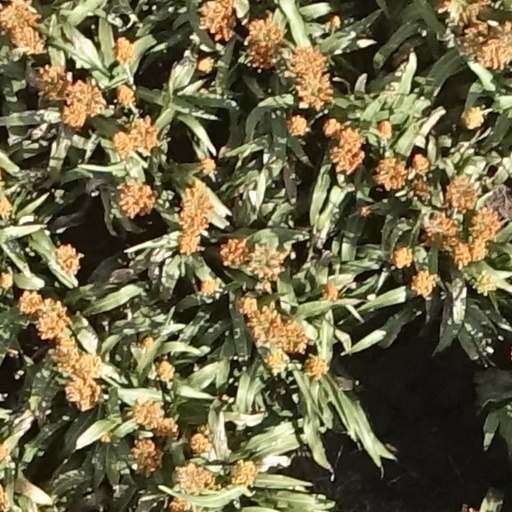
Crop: sorghum